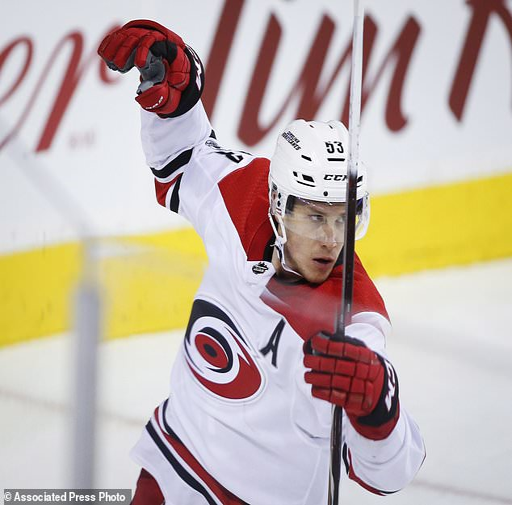
ice hockey centre celebrates his goal during the second period of a hockey game .